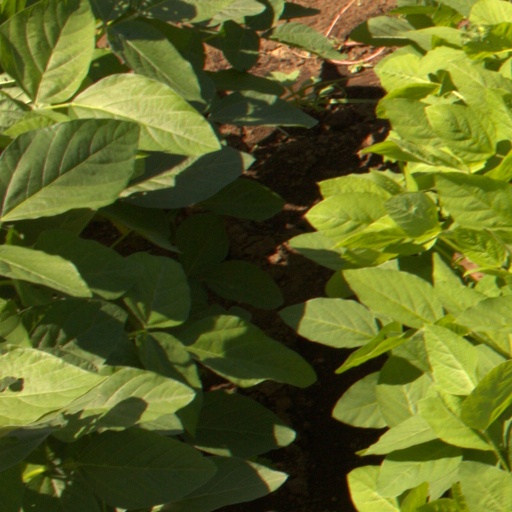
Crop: soybean